Kongsvinger Line

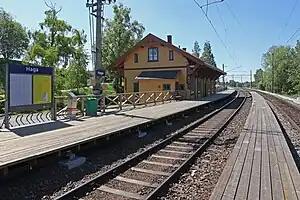
Haga Railway Station

The Kongsvinger Line is a railway line between the towns of Lillestrøm and Kongsvinger in Norway and onwards to Charlottenberg in Sweden. The railway was opened on 3 October 1862 and is Norway's second standard gauge line (after the Hoved Line which opened on 1 September 1854). It was electrified in 1951. The line is owned by Bane NOR.